Helsinki Book Fair

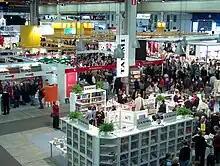
Helsinki Book Fair in 2003

Helsinki Book Fair is an annual trade fair for books held since 2001. It is held in October in Helsinki Exhibition and Convention Centre in Helsinki, Finland.